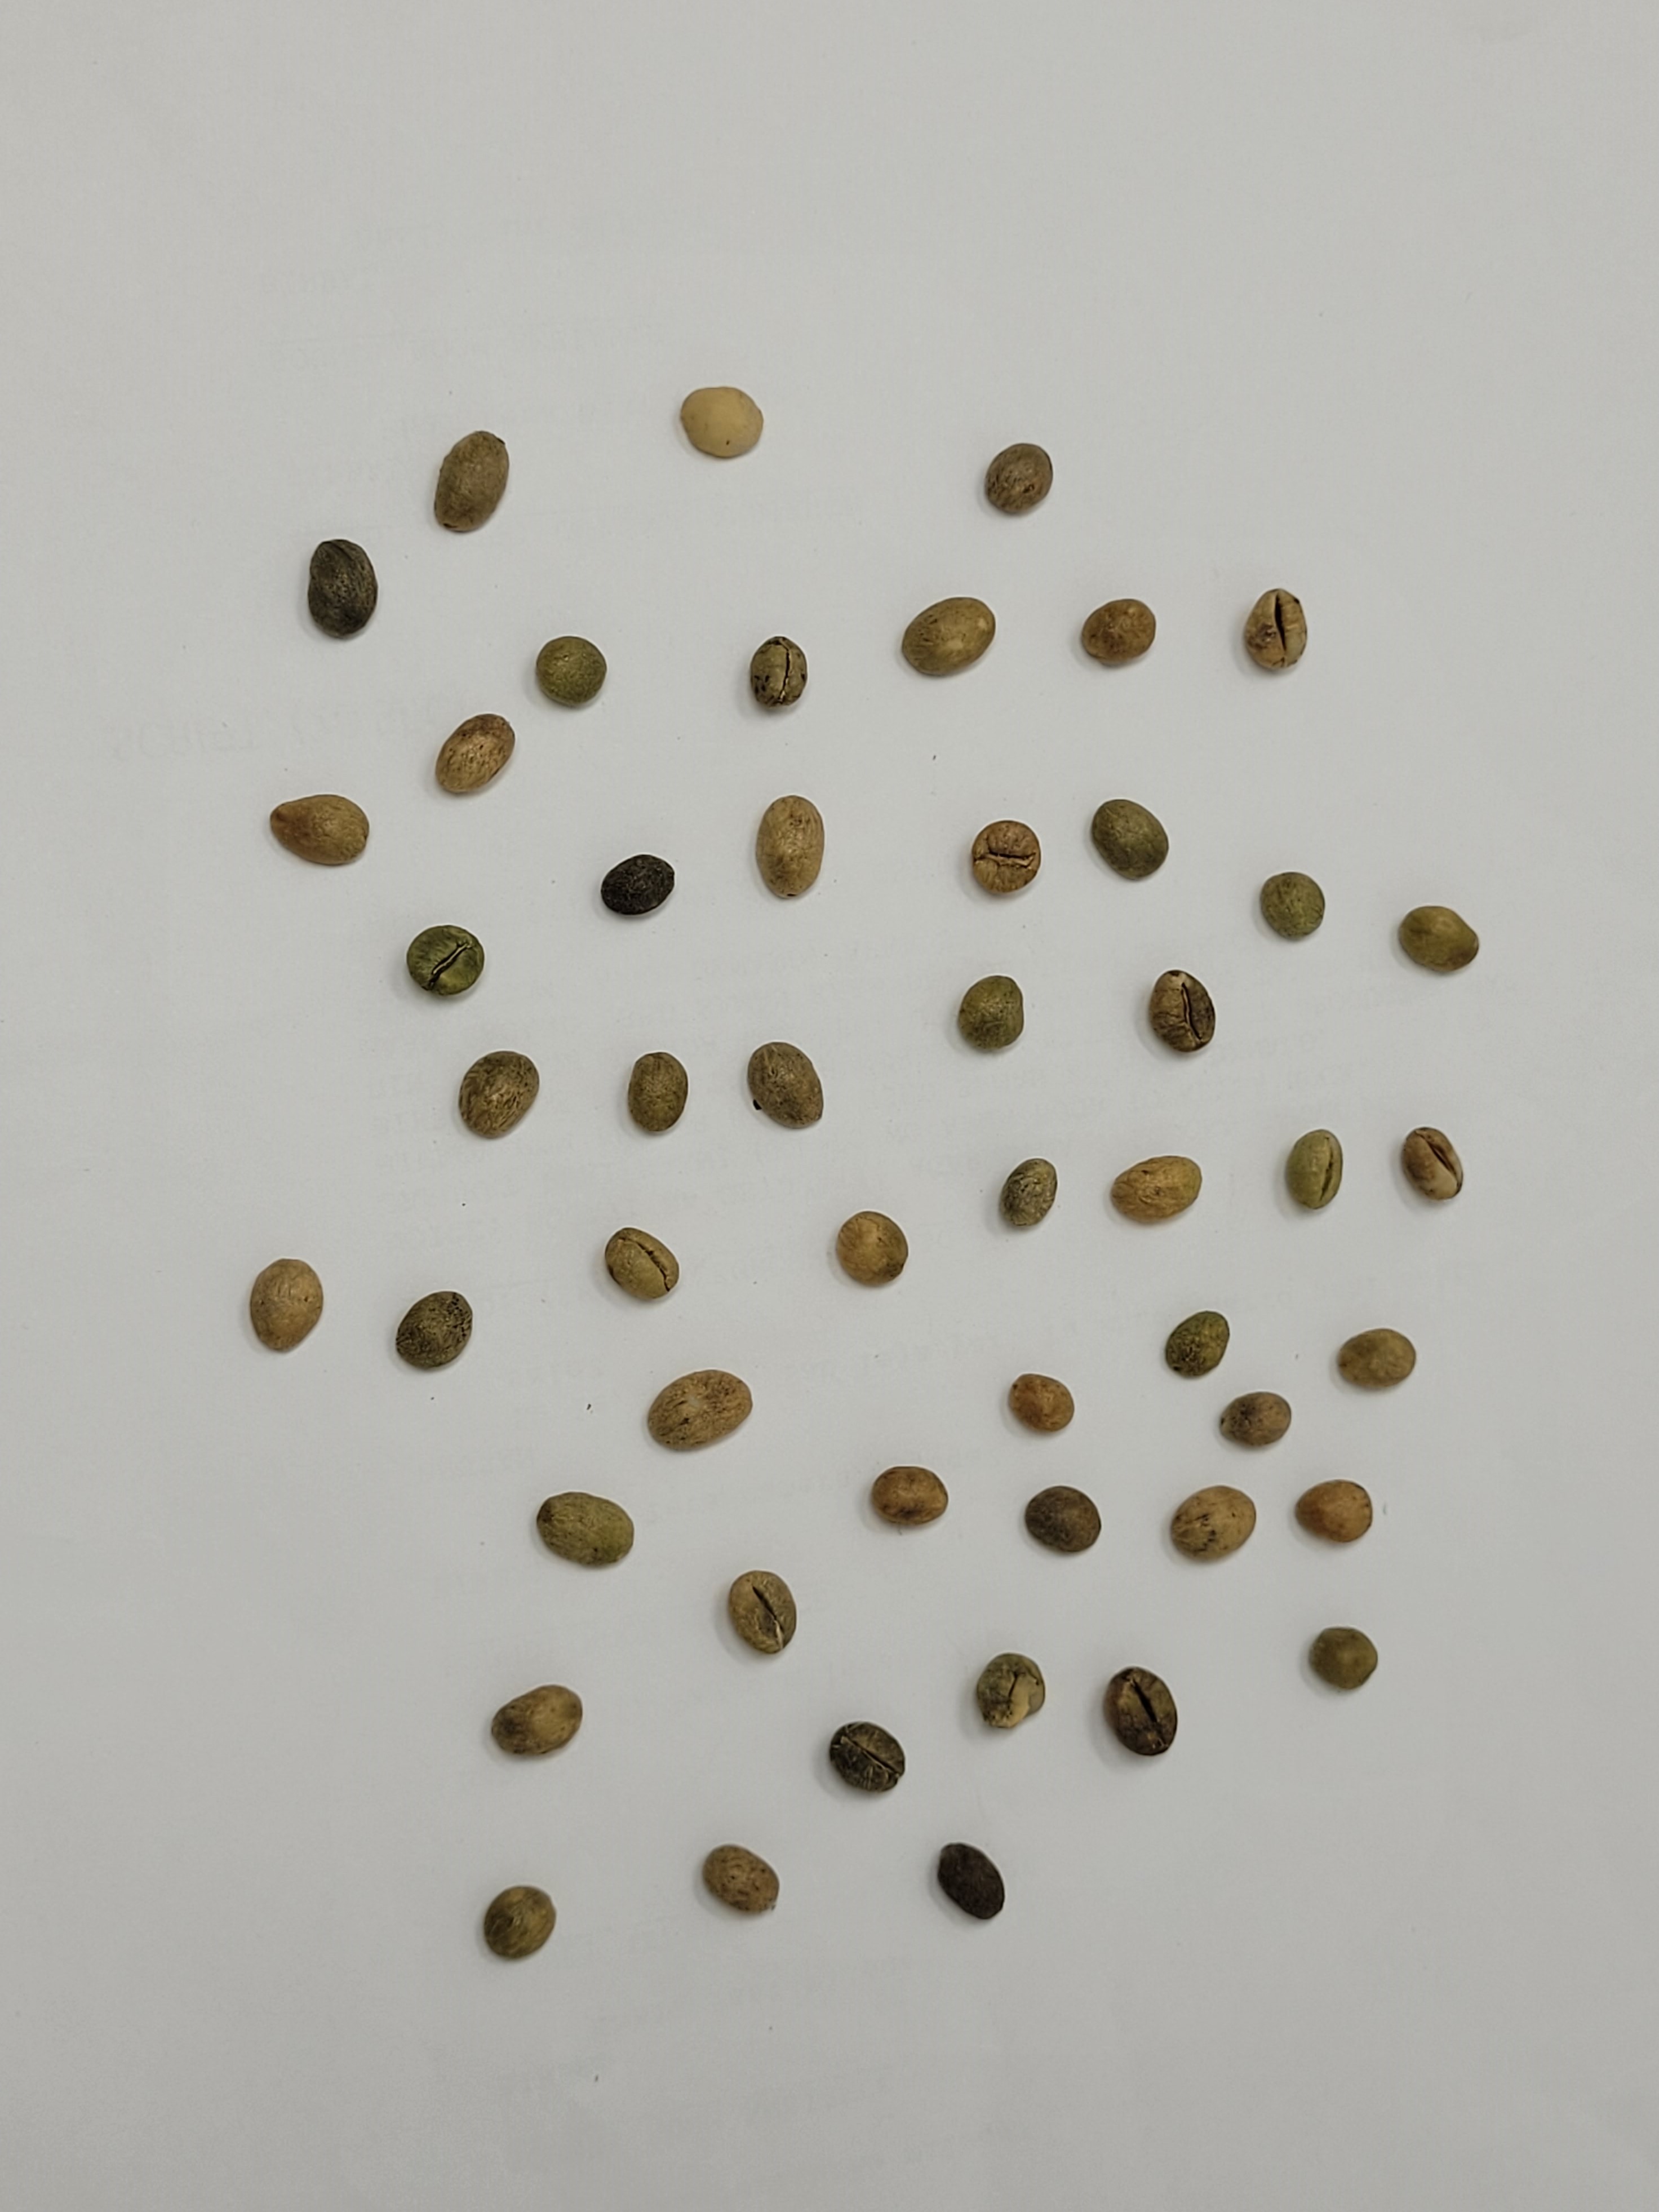
Coffee bean quality grade: PB-II